John Perkins House (Wenham, Massachusetts)

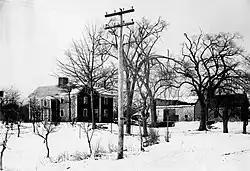
Photo of house and barn, 1892

The John Perkins House was a historic First Period house in Wenham, Massachusetts. The 2.5-story wood-frame house was built in stages, beginning c. 1710 with the right side and the chimney. This was followed by the left side and the rear leanto, which were probably added in the following decades. It is possible that the house was built with a single story porch, which would have been a quite rare feature.